Tomàs Padró

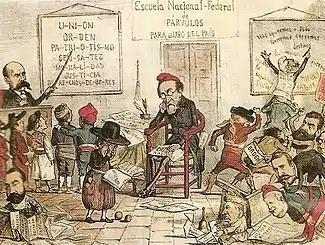
From "La Flaca": A satire on the short-lived First Spanish Republic. Emilio Castelar (at the lectern) and Francisco Pi y Margall (on the chair), were its two presidents.

His most significant book illustrations were for "La Historia de España", by Modesto Lafuente, and his best remembered journalistic drawings were for the satirical magazine, "". Also notable were those for "El Museo Universal" and "La Campana de Gracia"; as well as for magazines outside Spain, such as "L'Illustration", the "Illustrirte Zeitung" and "Le Monde Illustré".